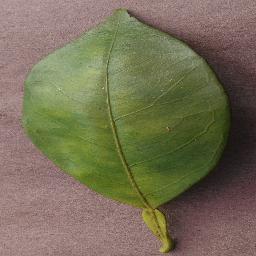
Label: Orange___Haunglongbing_(Citrus_greening)